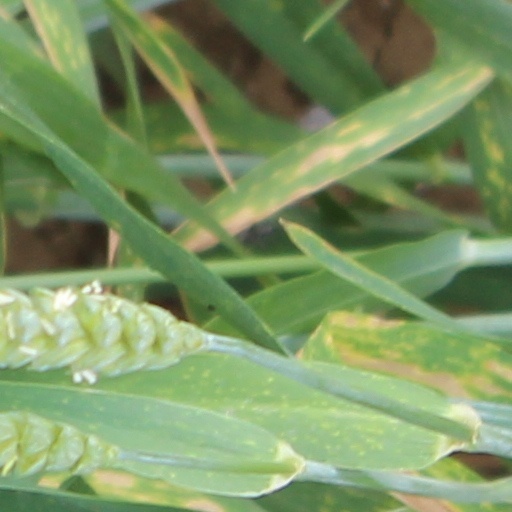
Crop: wheat